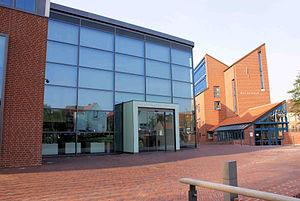
La Kunsthalle d'Emden est un musée d'art allemand à Emden en Frise orientale.